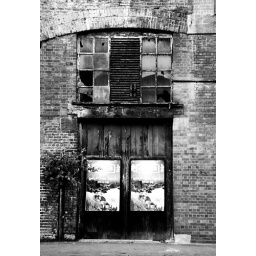
Just down the road from Piccadilly Station in the heart of the red light district